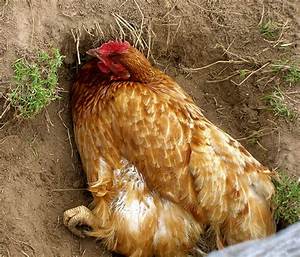
Label: chicken